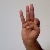
The image shows a hand gesture representing the letter 'F' in Indian Sign Language.